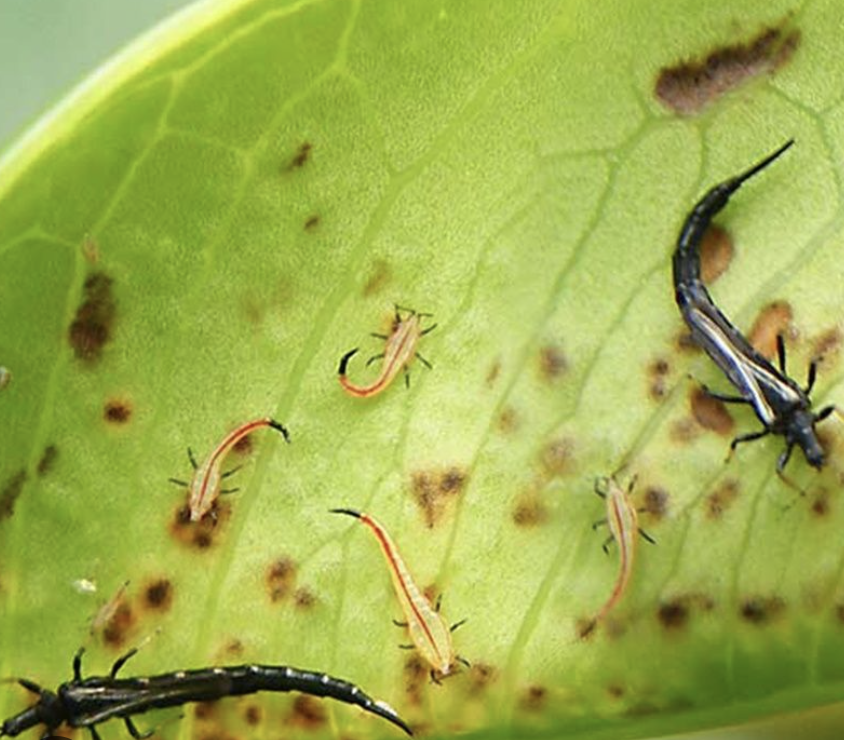
Label: thrips_disease